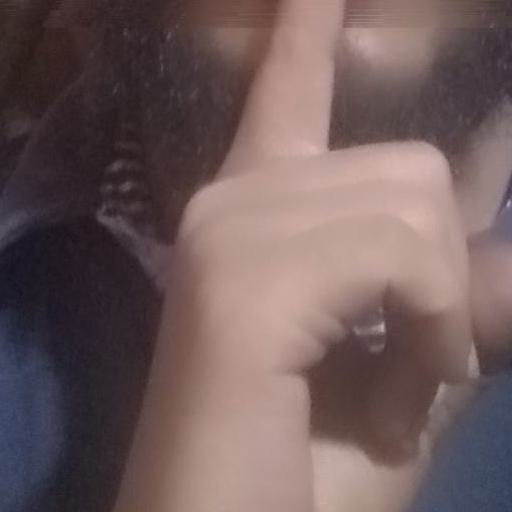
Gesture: mute